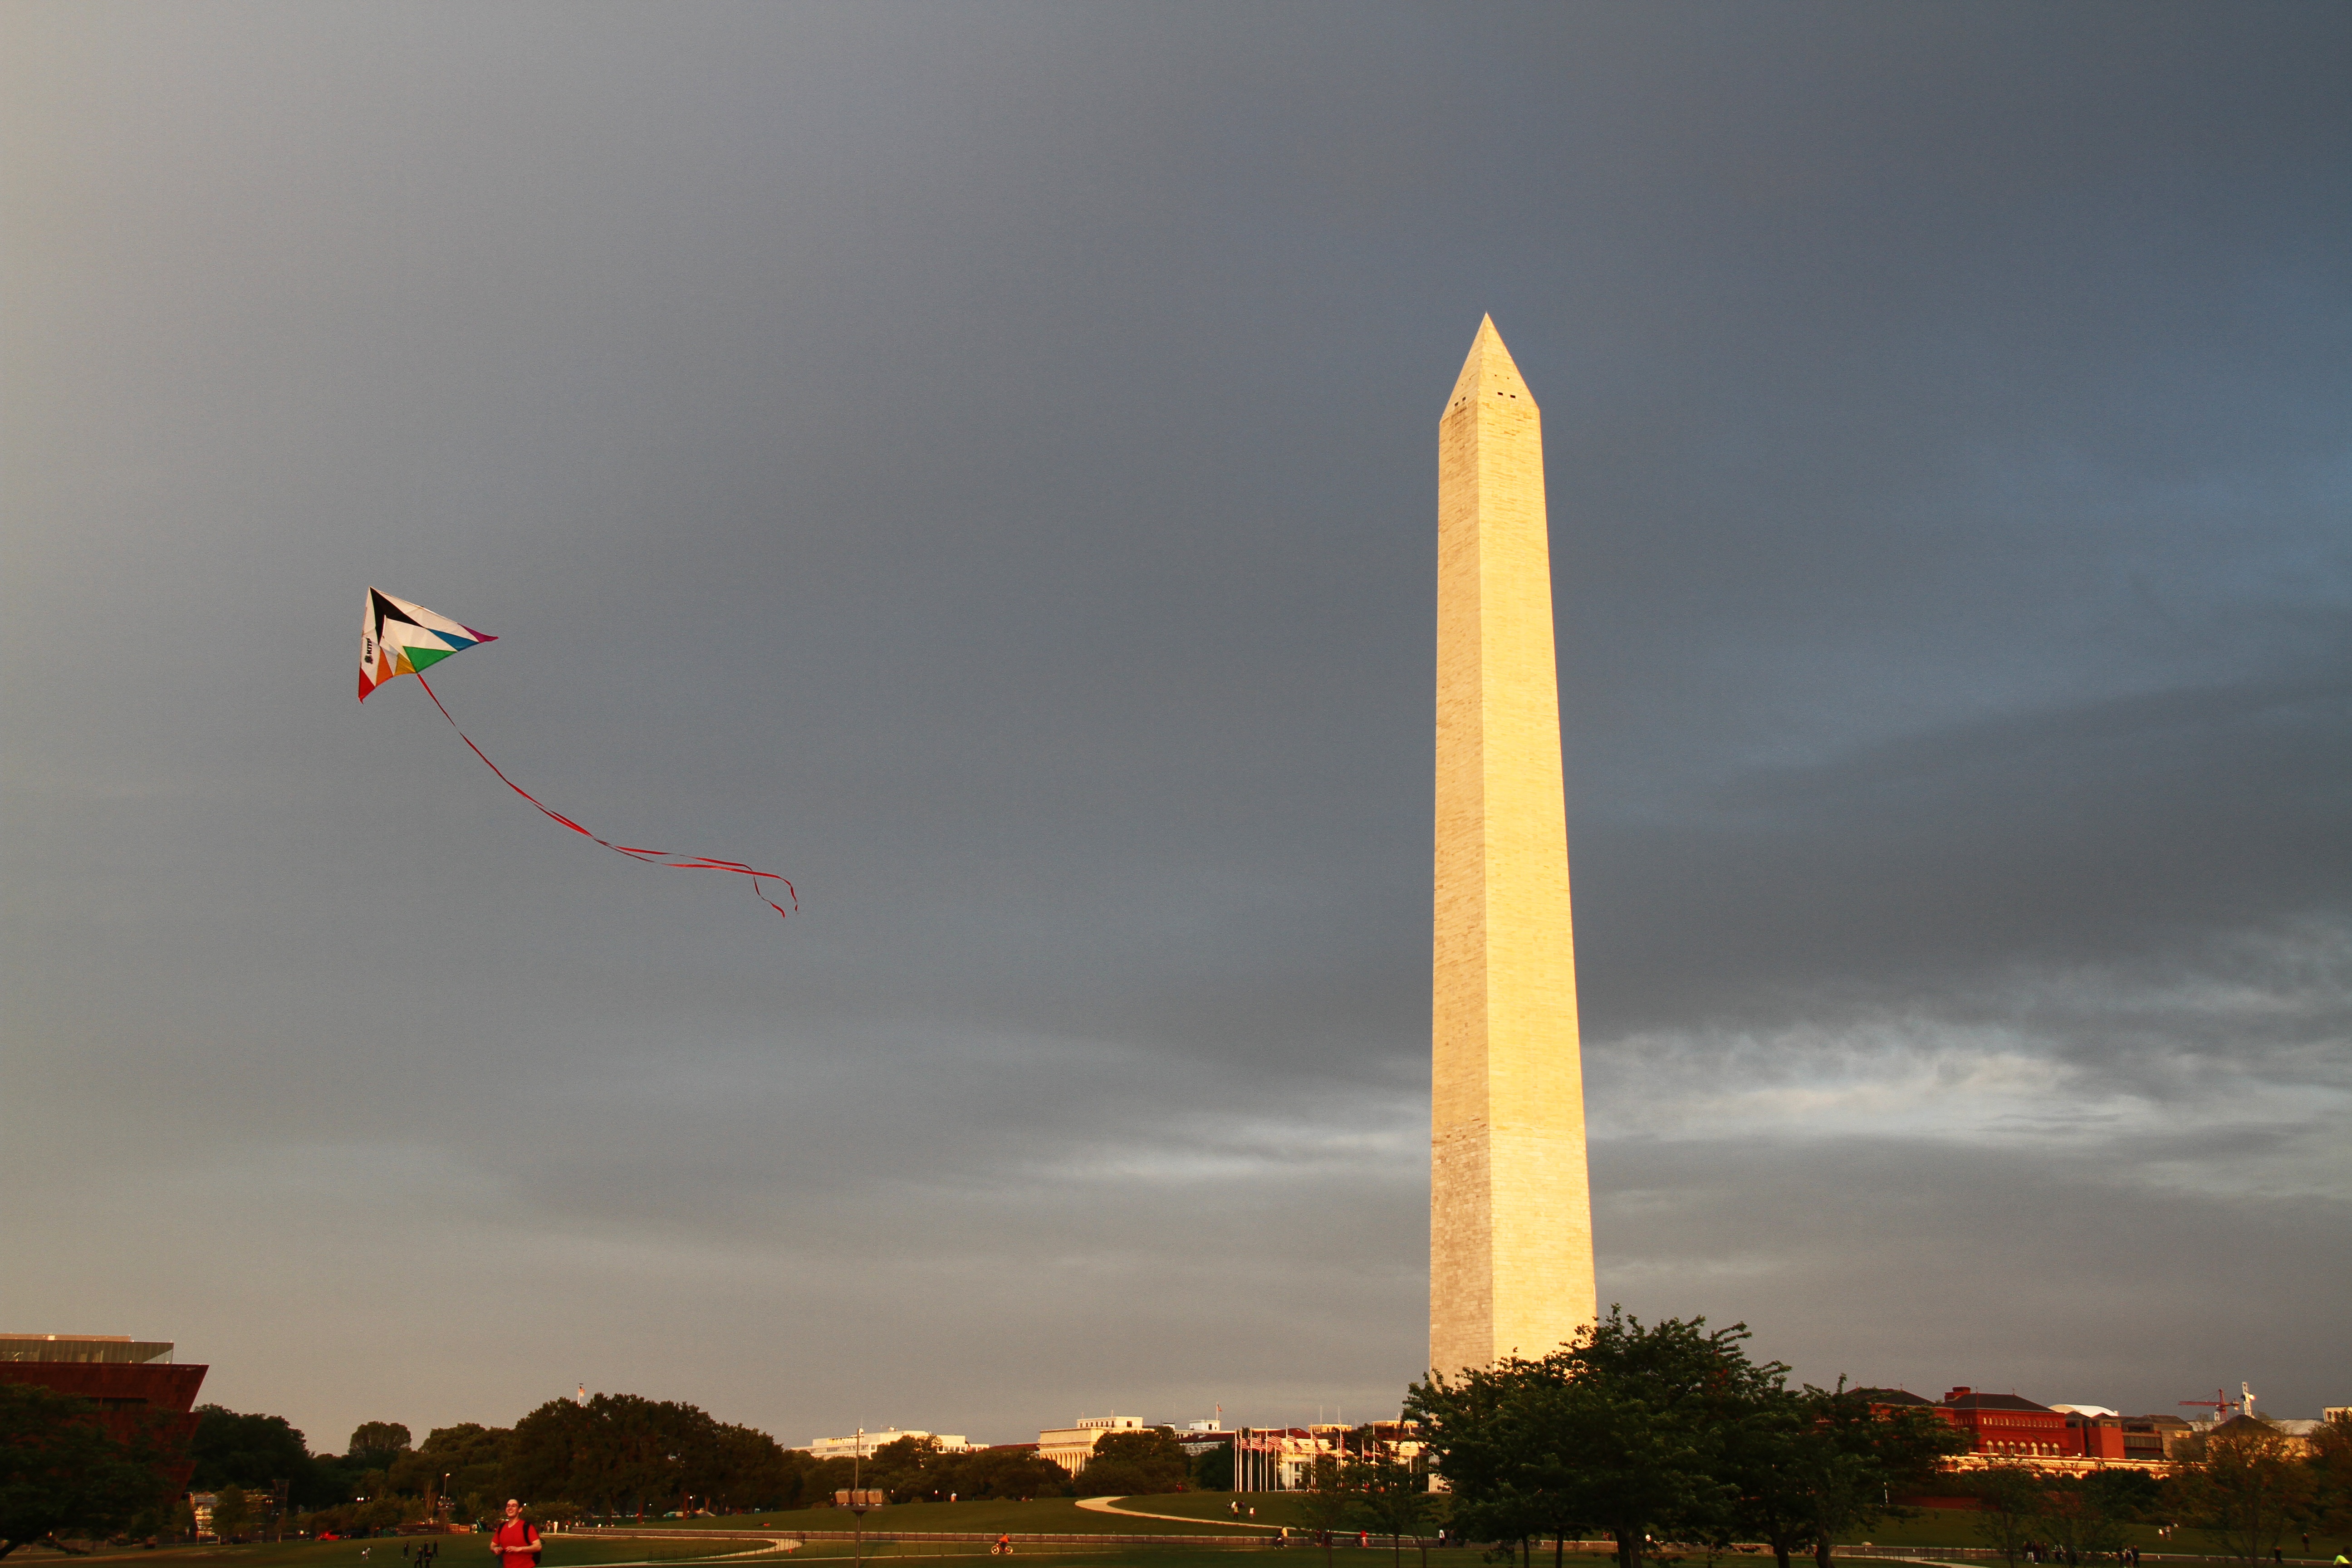
sunset, monument, kite, landmark, toy, memorial, washington dc, atmosphere of earth